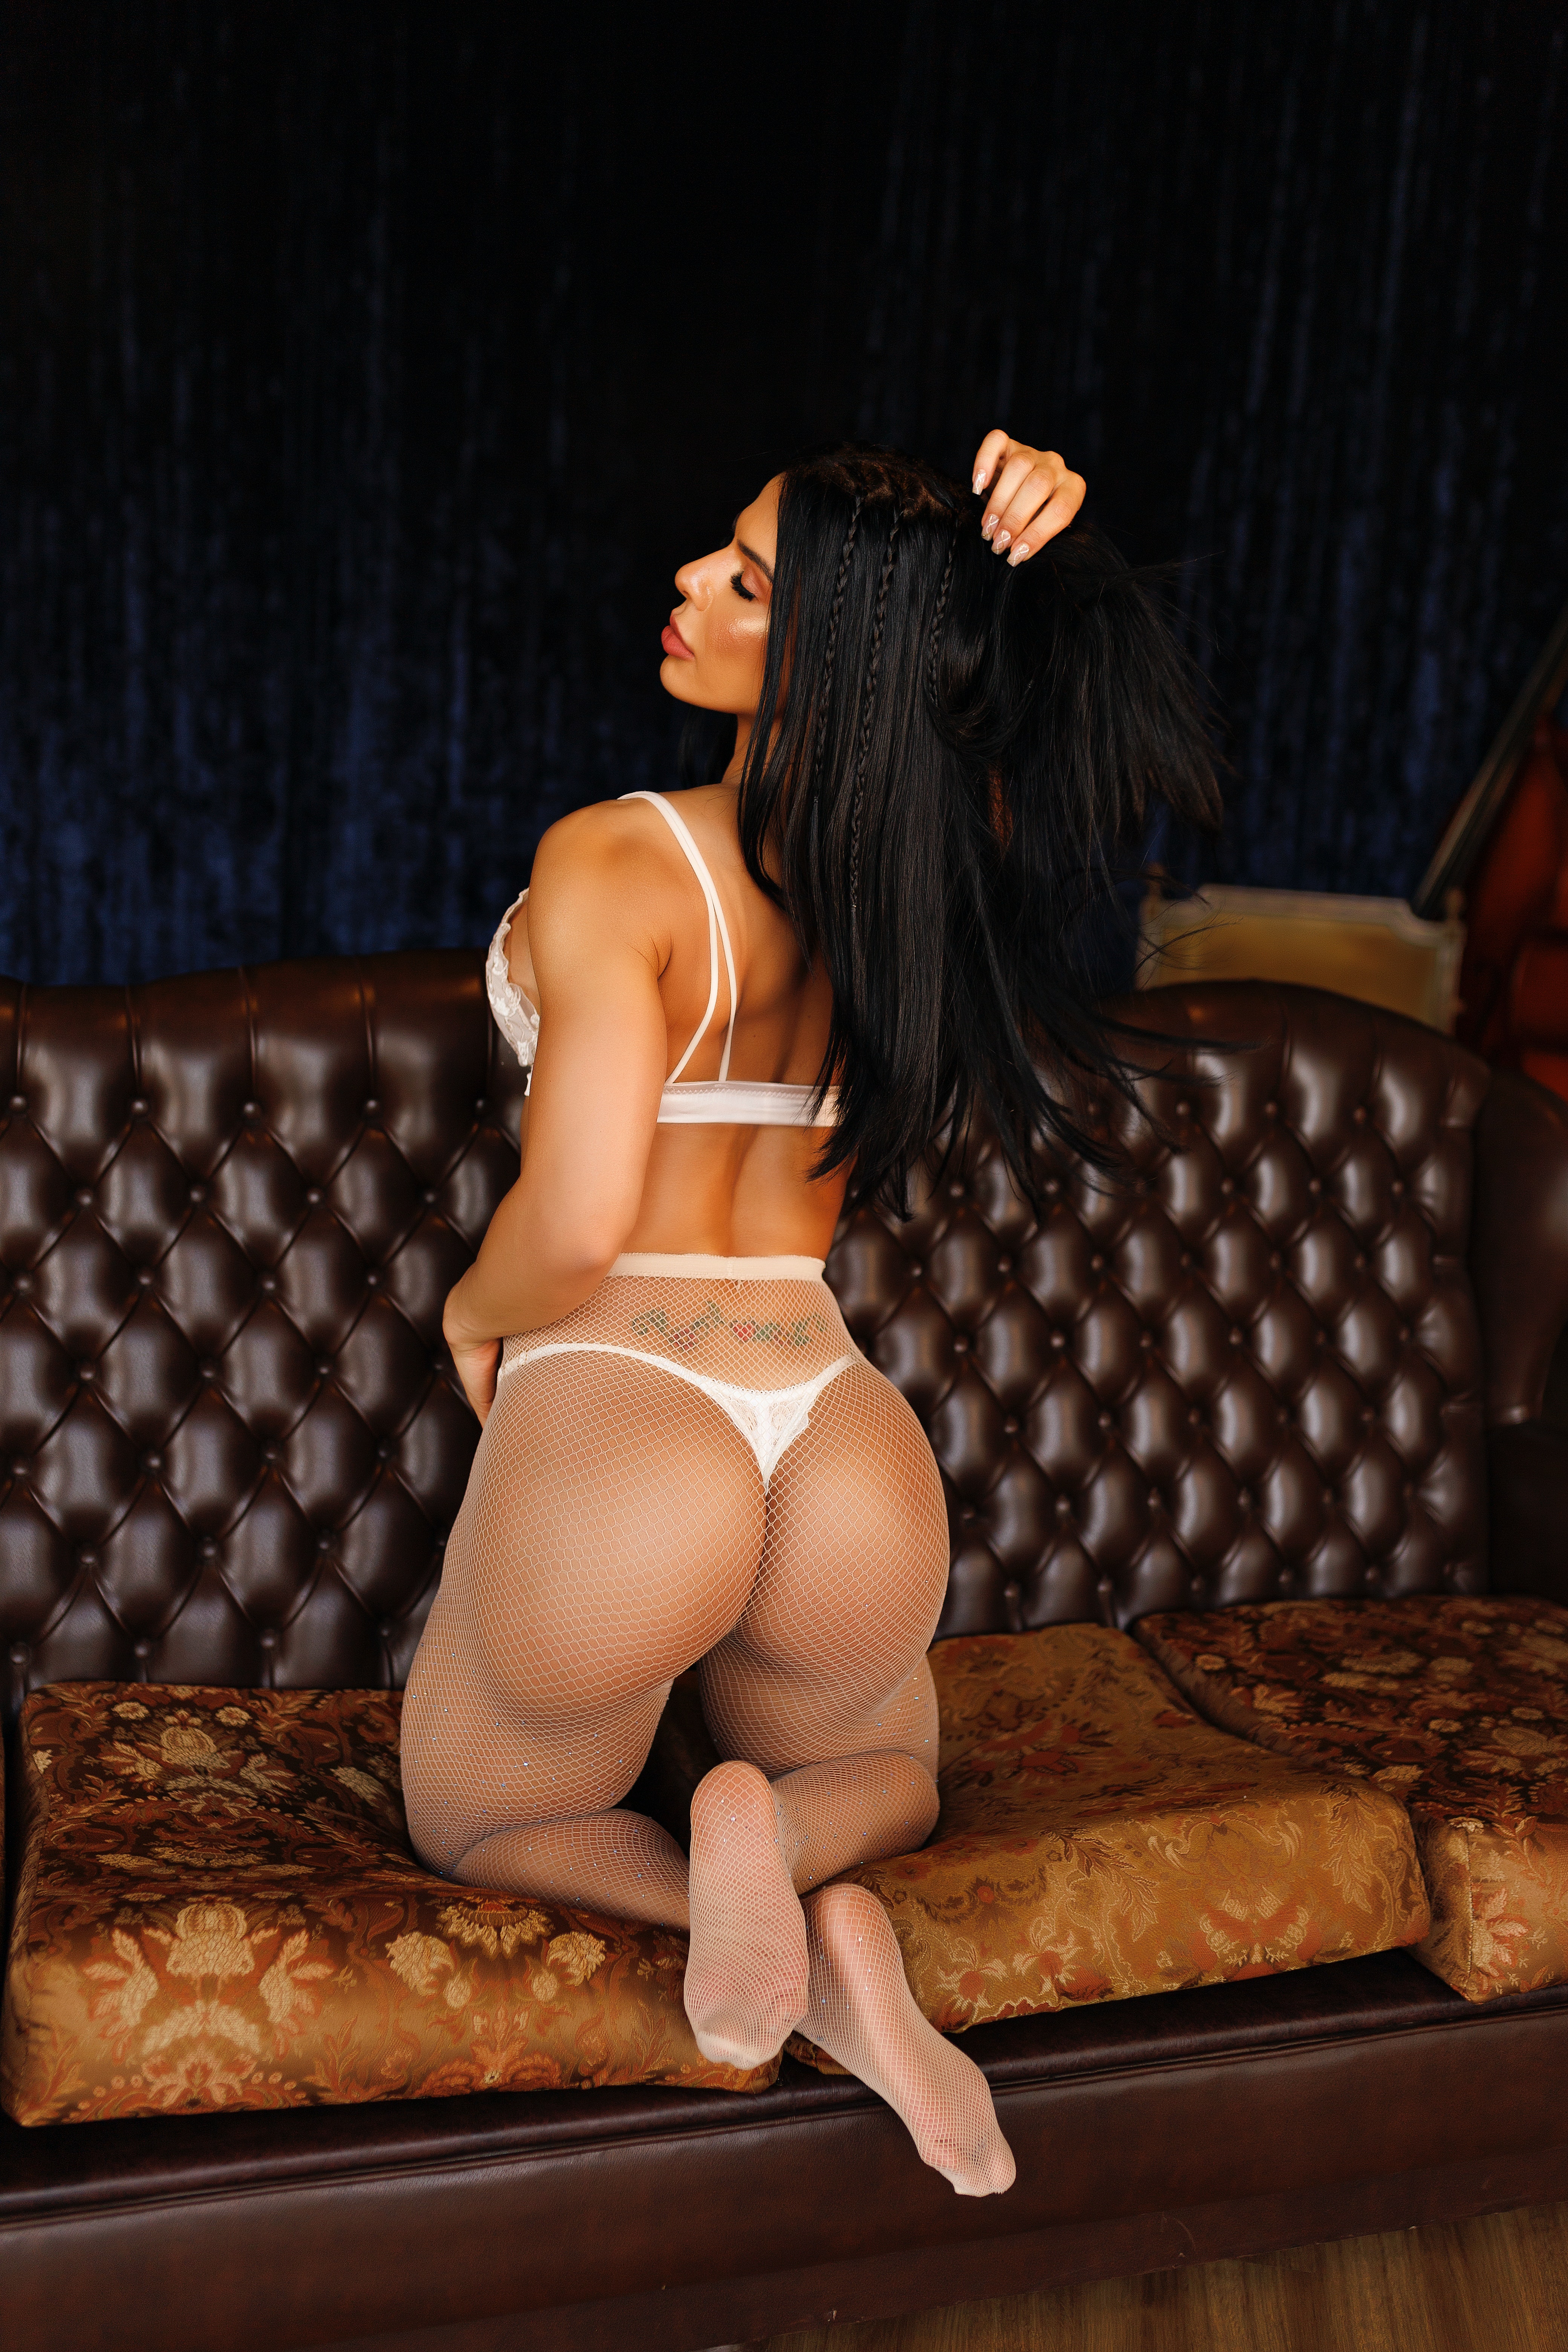
woman, lingerie top, couch, brassiere, swimwear, thigh, comfort, undergarment, lingerie, swimsuit bottom, black hair, swimsuit top, fetish model, underpants, abdomen, human leg, chest, trunk, waist, toy, art model, navel, bikini, cg artwork, event, room, brown hair, foot, sitting, flesh, briefs, performing arts, gravure idol, fur, flooring, agent provocateur, entertainment, illustration